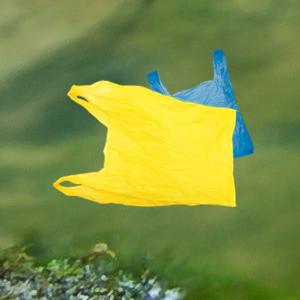
Label: plasticbags